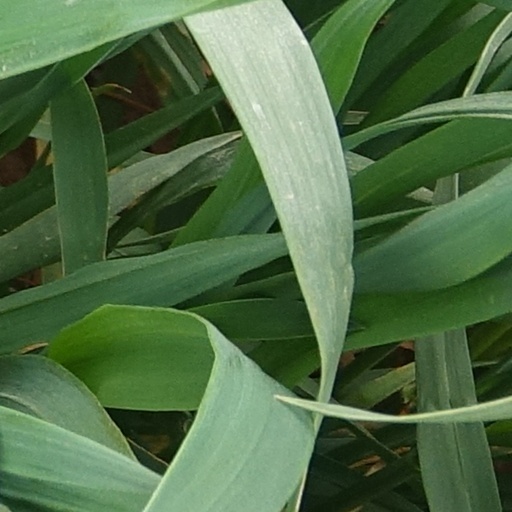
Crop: wheat